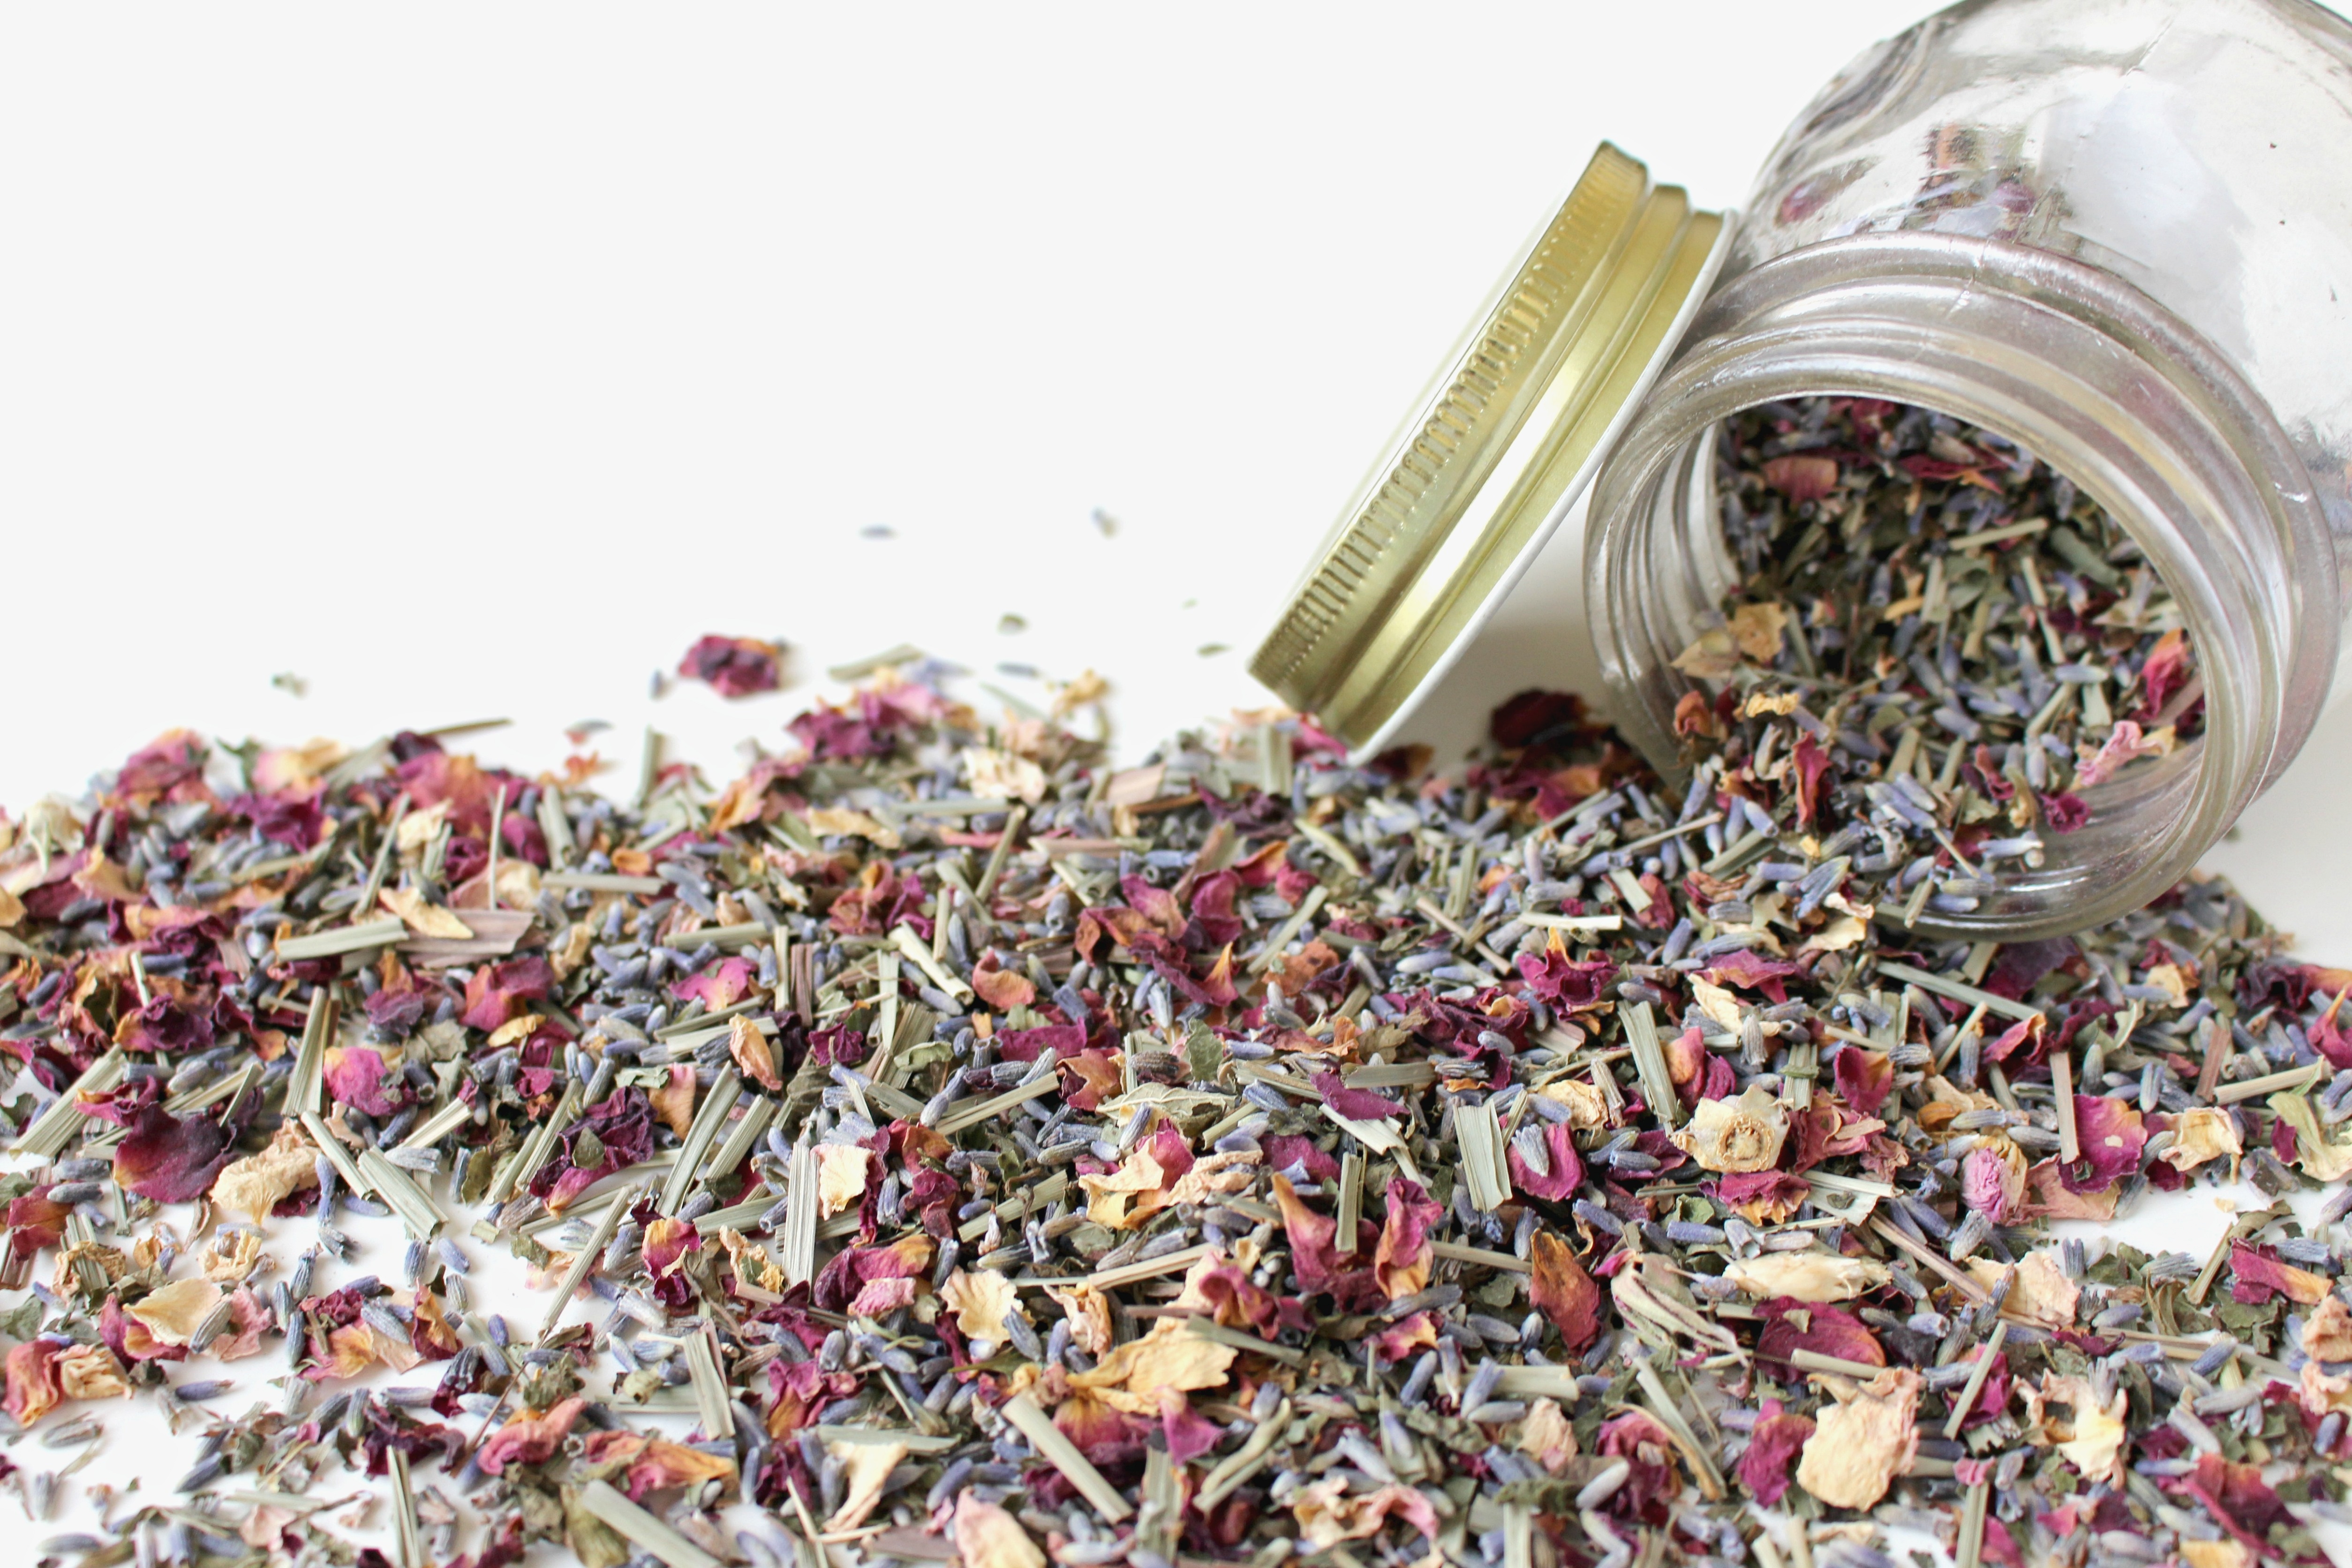
nature, blossom, plant, meadow, retro, flower, bloom, summer, dry, decoration, meal, food, green, spice, herb, produce, color, macro, autumn, botany, dried, colorful, garden, breakfast, close, dessert, deco, flowers, background image, autumn mood, background, decorative, withered, herbs, dry leaves, natural product, flavor, autumn decoration, herbstdeko, natural cosmetics, snack food